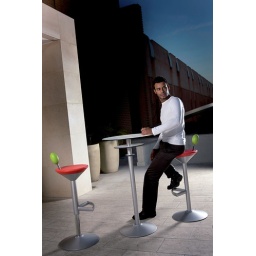
B-LINE MANHATTAN bar stool & KUP bar table by Spazia.com